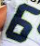
Number: 6